Dave Mantel

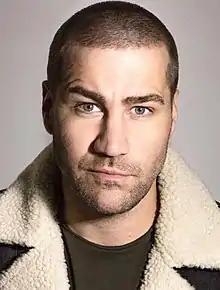

David John Mantel (15 September 1981 – 1 December 2018) was a Dutch actor, film producer, and model.